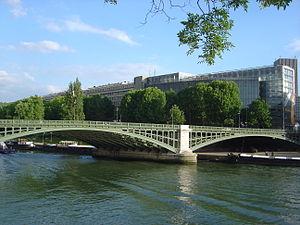
L'Institut du monde arabe est un institut culturel français consacré au monde arabe. Il est situé au cœur du Paris historique, dans le 5ᵉ arrondissement, sur la place Mohammed-V, entre le quai Saint-Bernard et le campus de Jussieu. L'édifice est conçu par un collectif d'architectes qui tente une synthèse entre culture arabe et culture occidentale.
Cet article donne une liste des voies du 5ᵉ arrondissement de Paris, en France.